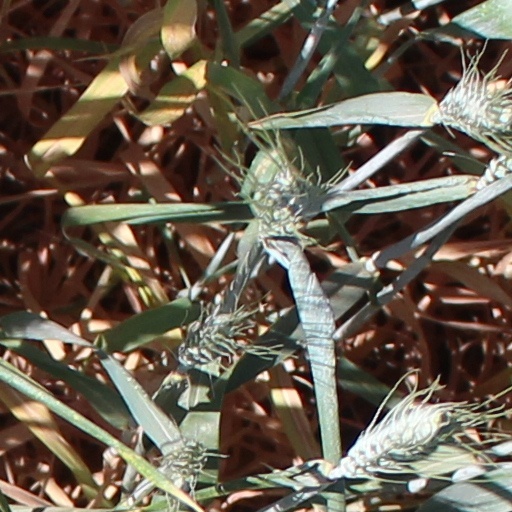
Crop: wheat